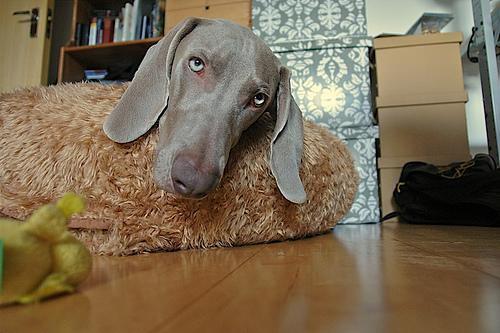
Weimaraner